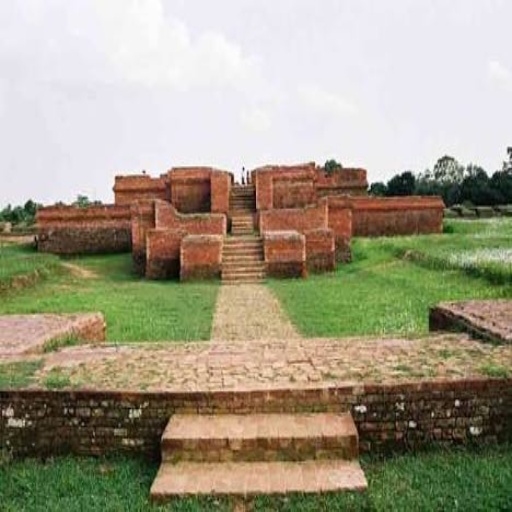
itakhola